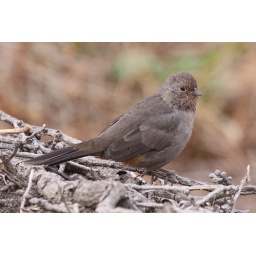
Little brown bird along Los Gatos Creek in Campbell.